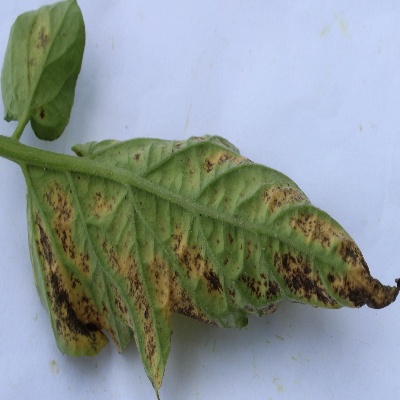
Crop: Tomato
Condition: verticulium wilt